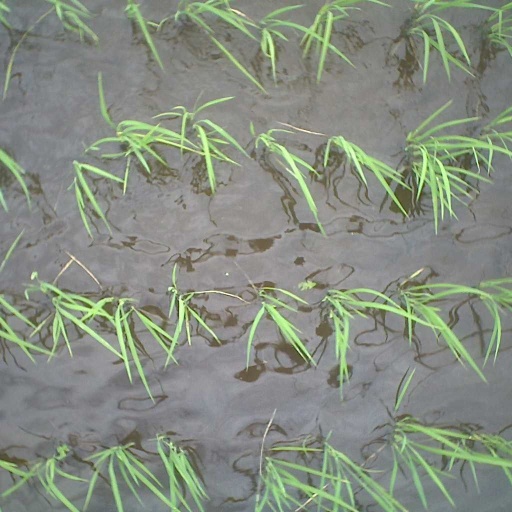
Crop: rice